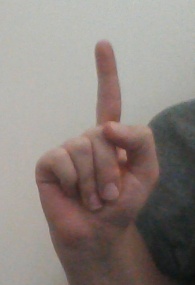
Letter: bb